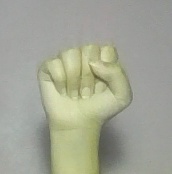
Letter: saad